Fez, Morocco

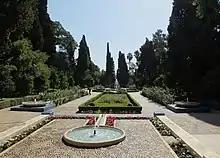
Jnan Sbil, a public garden near Fes Jdid

Located in the heart of Fes el-Bali, the Zawiya of Moulay Idris II is a "zawiya" (a shrine and religious complex; also spelled "zaouia"), dedicated to and containing the tomb of Idris II (or Moulay Idris II when including his sharifian title) who is considered the main founder of the city of Fez. Another well-known and important zawiya is the Zawiyia of Sidi Ahmed al-Tijani, which commemorates Sidi Ahmed al-Tijani, the founder of Tijaniyyah "tariqa" from the 18th century. A number of zawiyas are scattered elsewhere across the city, many containing the tombs of important Sufi saints or scholars, such as the Zawiya of Sidi Abdelkader al-Fassi, the Zawiya of Sidi Ahmed esh-Shawi, and the Zawiya of Sidi Taoudi Ben Souda.